Bolzano

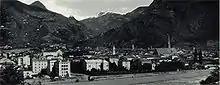
Bolzano in 1898

The modern-day Bolzano was in ancient times a marshy region inhabited by the Raetian Isarci people, traditionally believed to be descendants of Etruscan refugees fleeing Italy from the invading Gauls. The Romans built a settlement after the area had been conquered in 15 BC by general Nero Claudius Drusus. The military settlement, "Pons Drusi" (Drusus Bridge), was named after this Roman general. During this time the area became part of the region Venetia et Histria (Regio X) of ancient Italy.